Karaikudi S. Subramanian

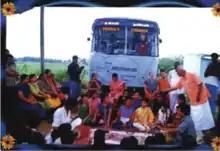
Subramanian presenting a music program for the village children of Vilvarini.

In 2005, Brhaddhvani supported G. Thirupathi in launching music programmes in the village Vilvarini. Long time before then, Subramanian has formed the concept Isai Vazhi Kalvi ("education through music") as part of Brhaddhvani's outreach activities with the purpose of imparting primary education through music to make Carnatic music accessible to all. The programme Isai Vazhi Kalvi made use of audio-visual presentations which proved to be beneficial for the children by visualising what they were taught. Apart from receiving COMET training from the Brhaddhvani team for three months, Thirupathi was also guided by Subramanian on how to bring music to the village children.